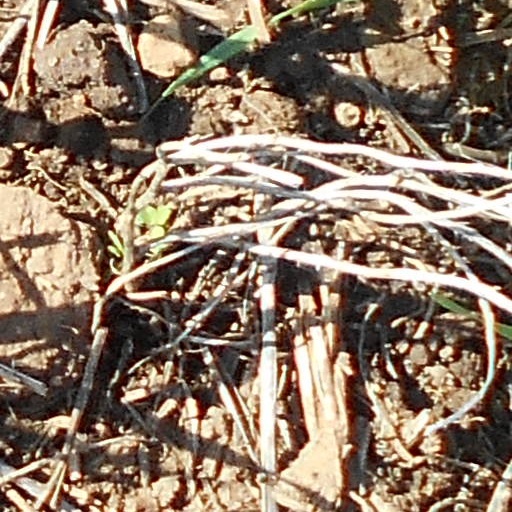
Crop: wheat